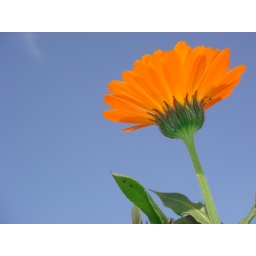
flower in the sky